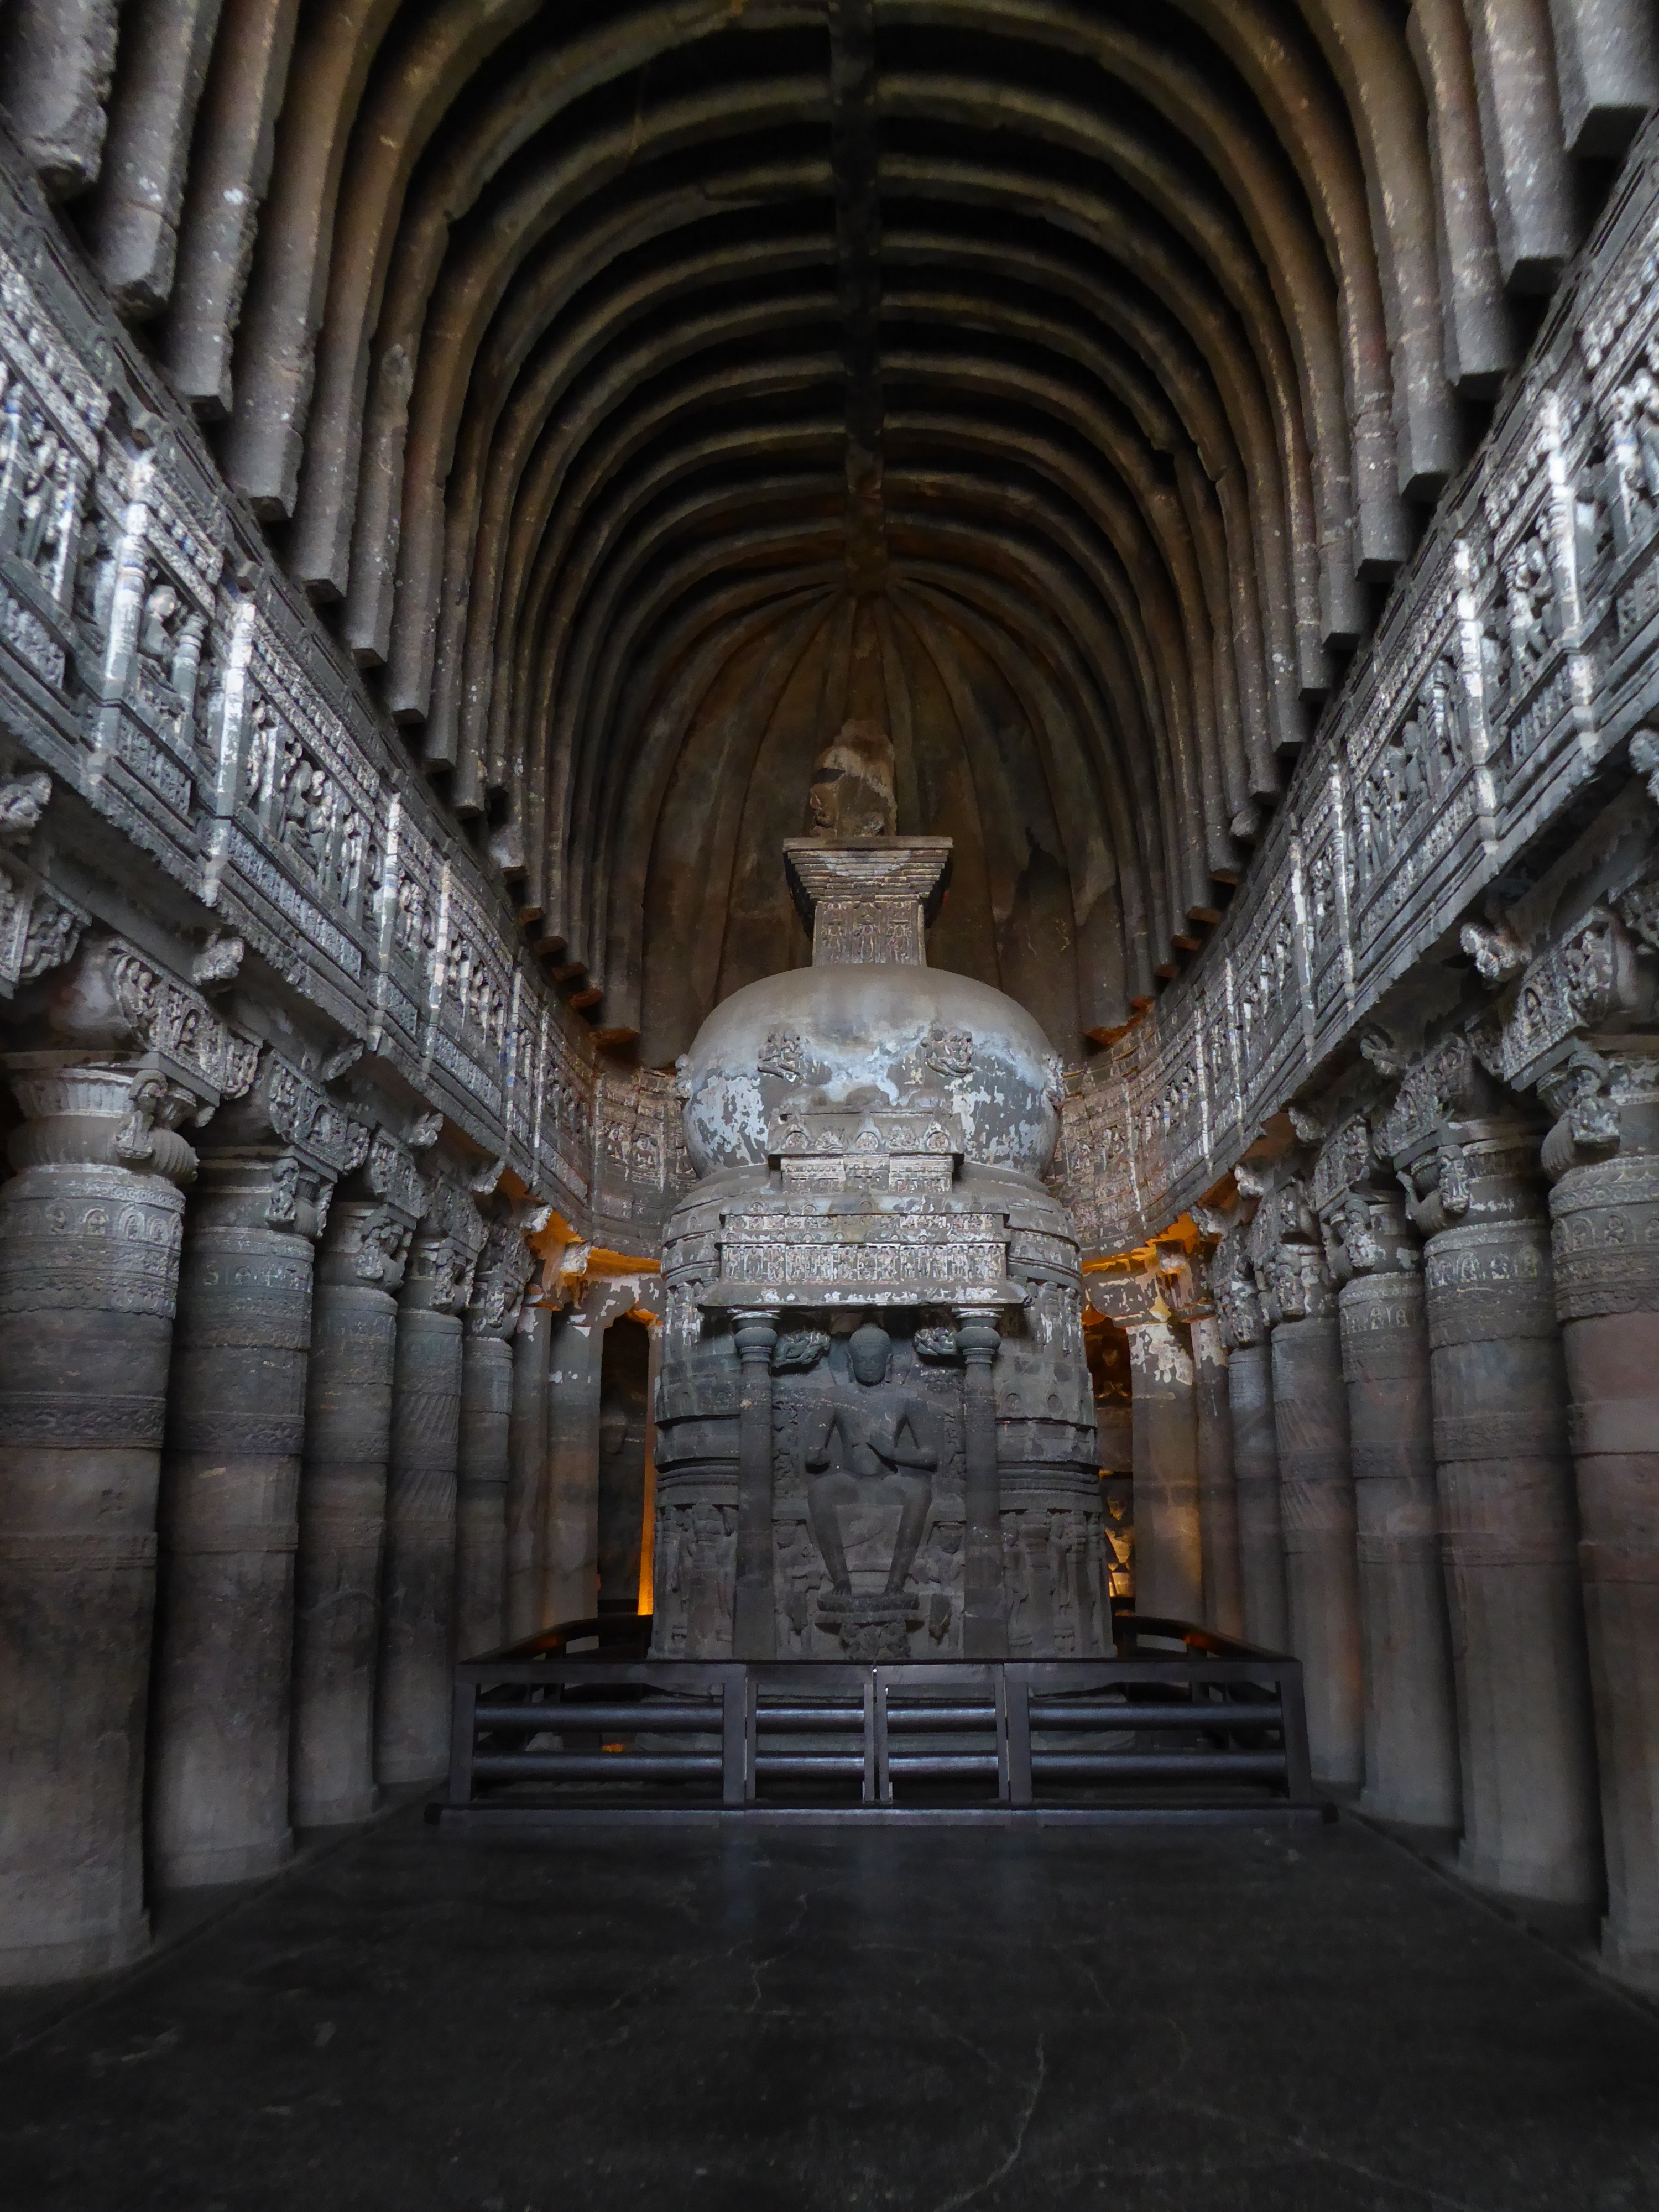
architecture, structure, building, stone, arch, cave, column, buddhist, buddhism, cathedral, place of worship, grotto, sculpture, temple, ruins, symmetry, buddha, worship, heritage, india, sacred, destination, crypt, maharashtra, exquisite, stone carving, ajanta, ellora, ancient history